George Victor Du Noyer

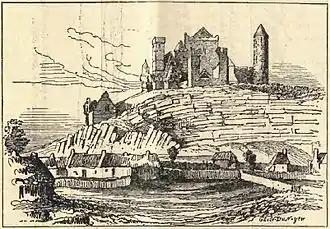
Mid-19th century drawing of the Rock of Cashel, County Tipperary, Ireland, showing geology of the rock outcrop, by Du Noyer.

In 1834 he was employed by the Civilian Department of the Irish Ordnance Survey. He remained there for a number of years – during a period when Ireland was being mapped by the Ordnance Survey for the first time.